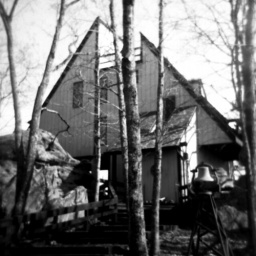
our friends home in the ozark mountains